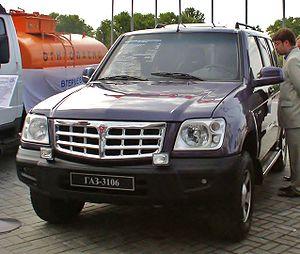
Gorkovski Avtomobilny Zavod, connu sous son acronyme GAZ est une entreprise russe de construction automobile. Elle est également connue sous son ancien nom d'AvtoGAZ. Ses automobiles sont un symbole de la période soviétique.